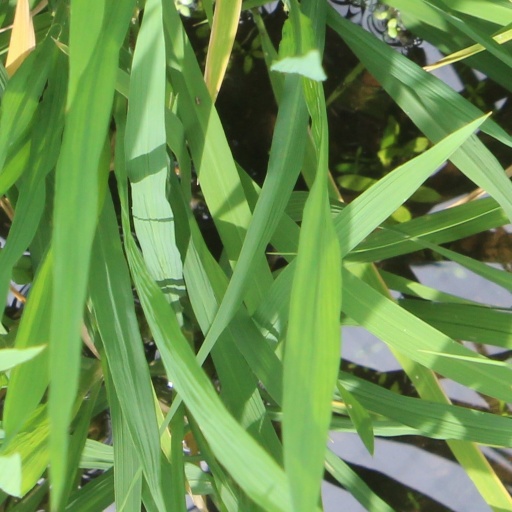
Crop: rice